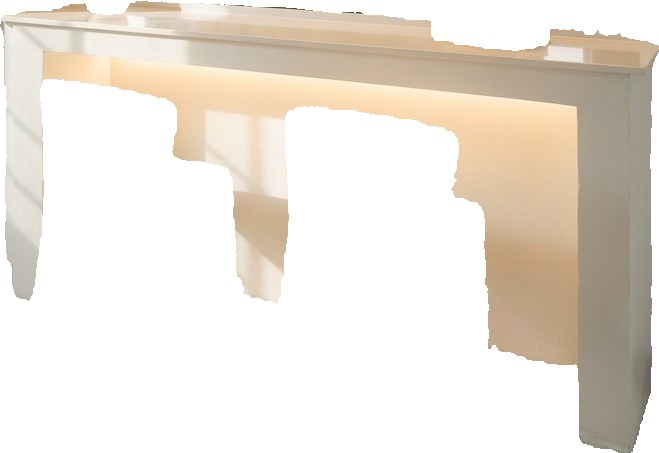
Surface category: worktop